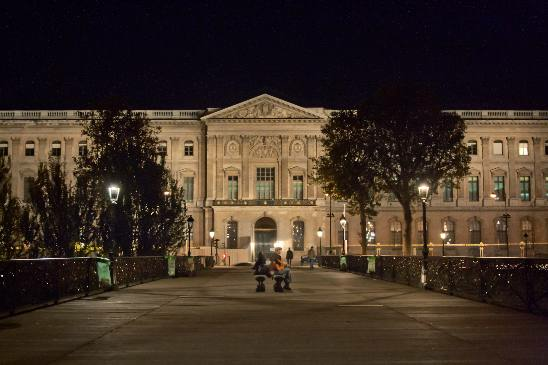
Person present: No